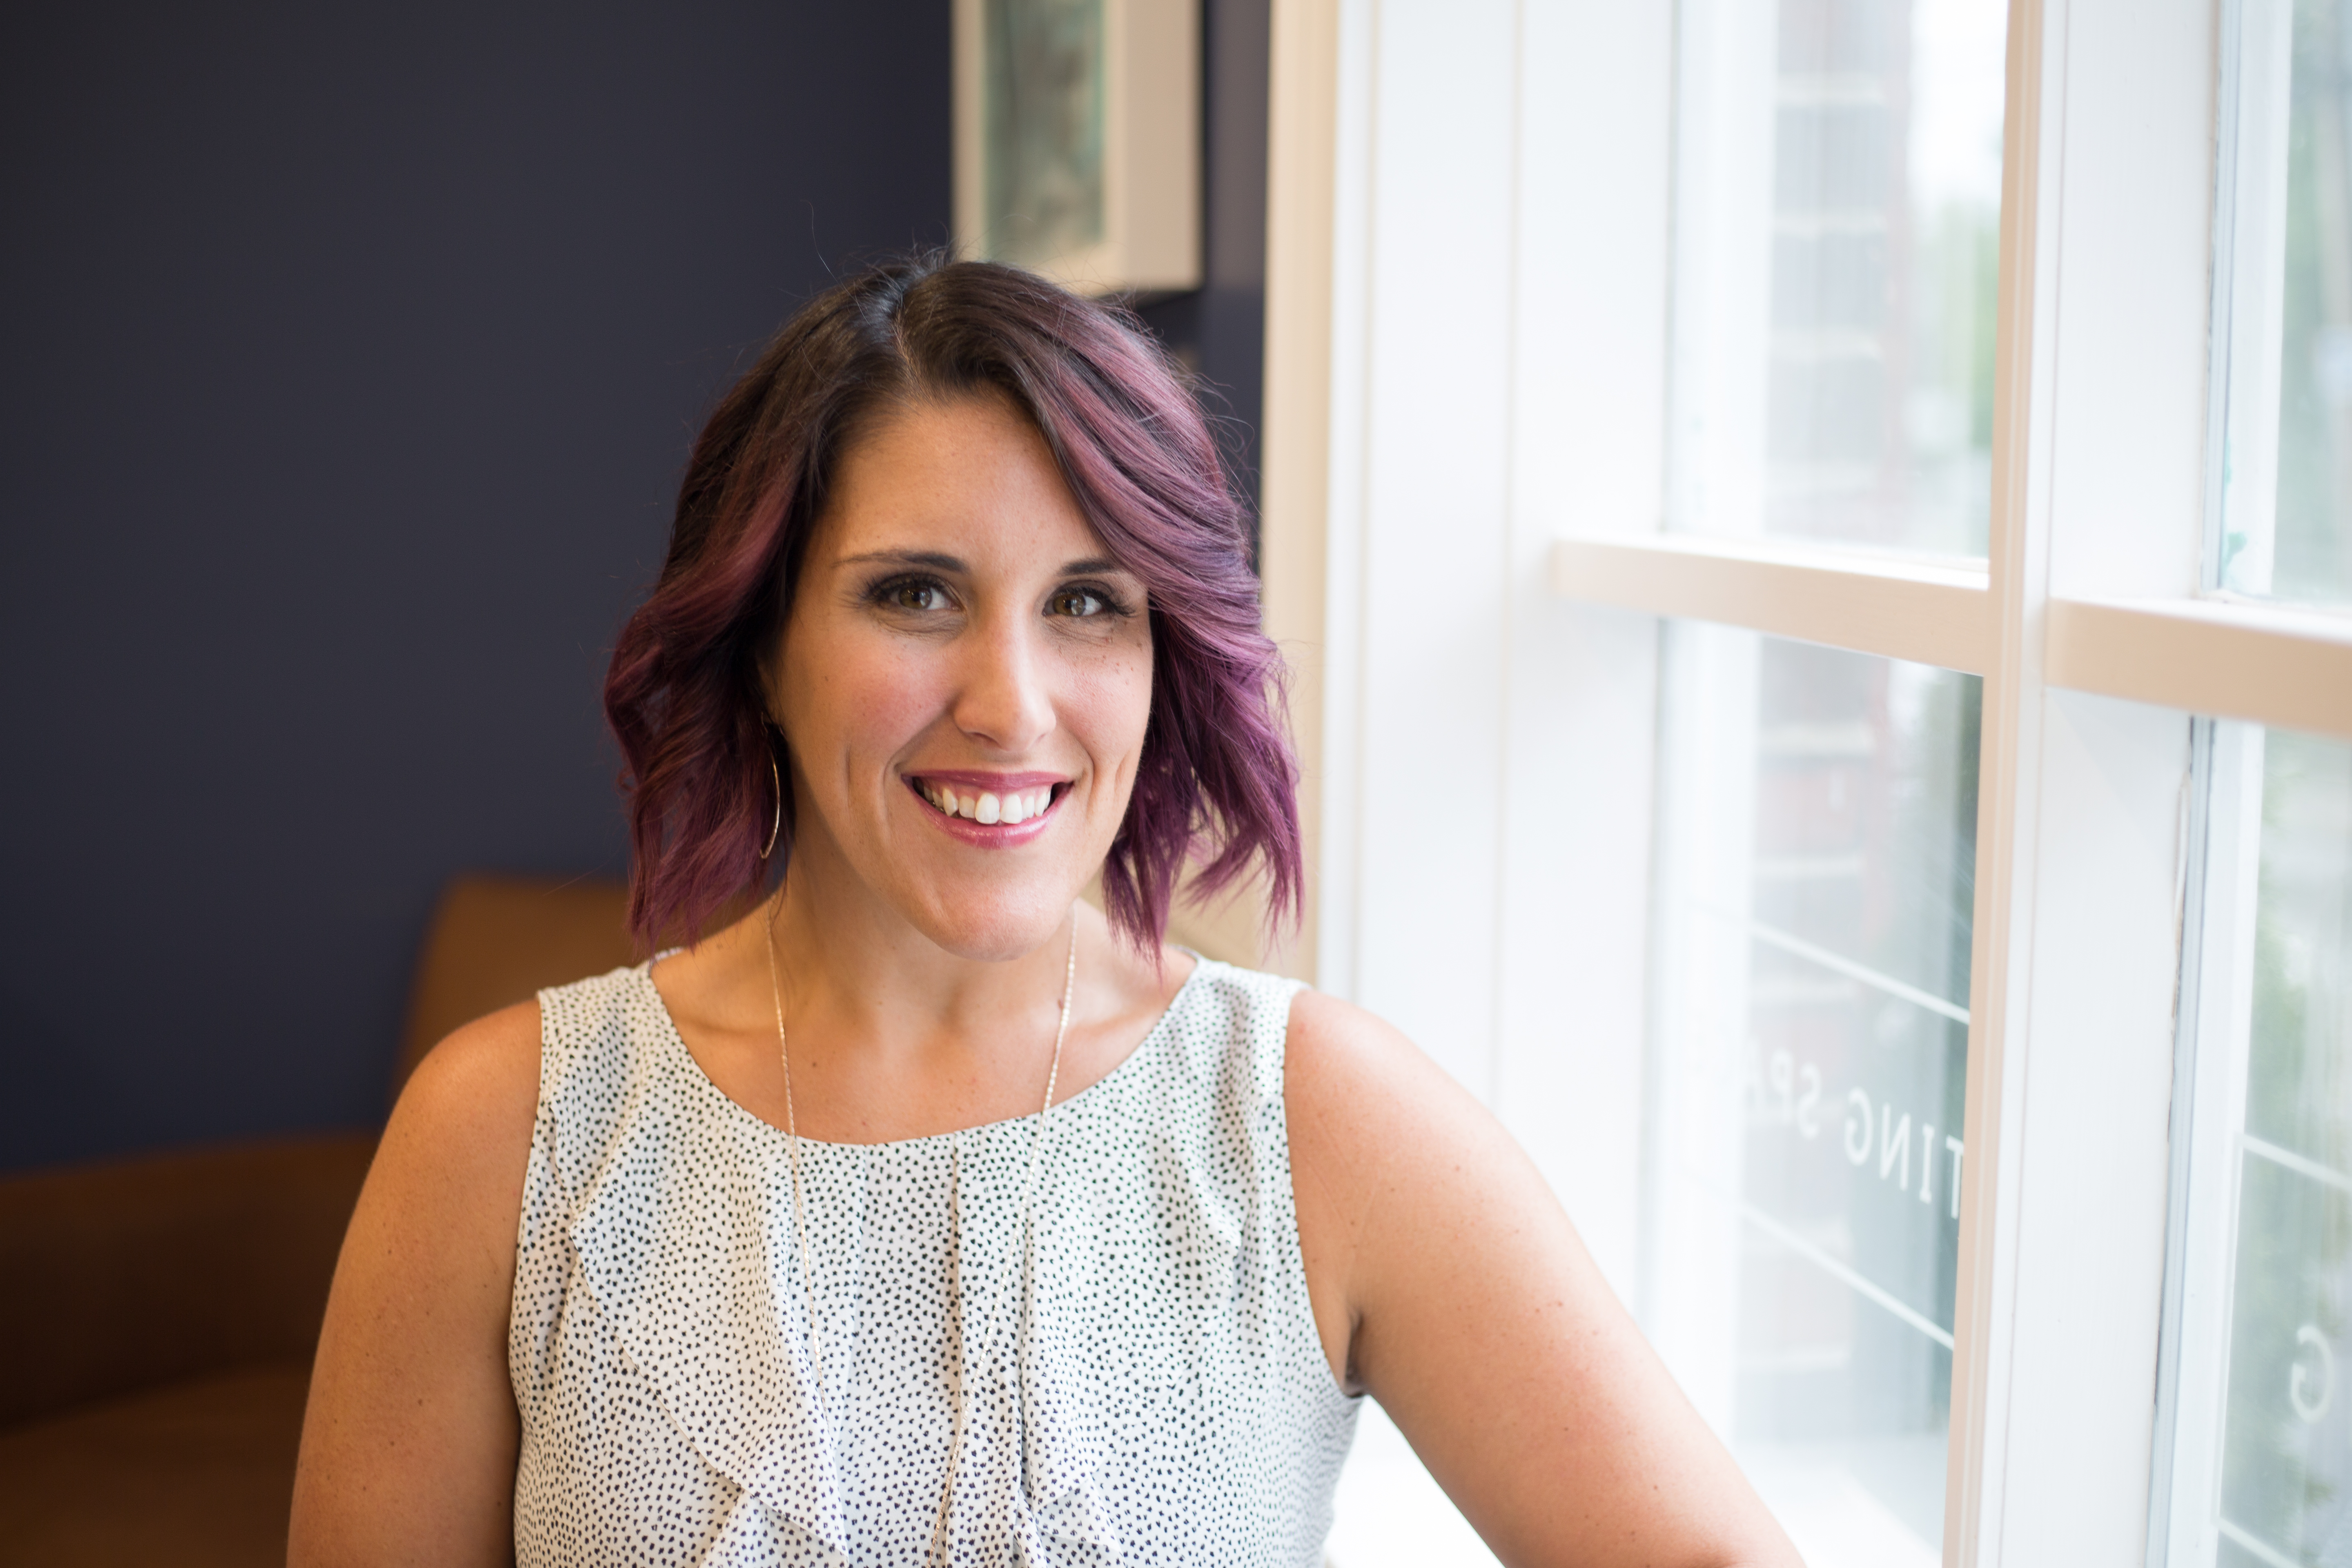
joint, smile, hairstyle, shoulder, facial expression, neck, flash photography, fashion, textile, sleeve, eyelash, happy, window, comfort, people, fashion design, beauty, makeover, fun, long hair, layered hair, event, street fashion, jewellery, formal wear, design, brown hair, sitting, room, white collar worker, necklace, fashion accessory, eyewear, portrait photography, pattern, laugh, hair coloring, portrait, photo shoot